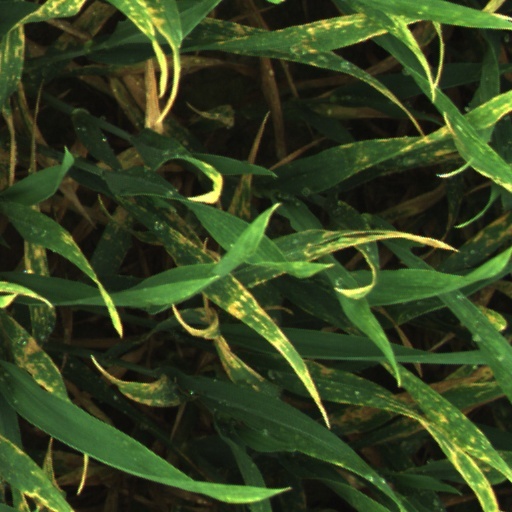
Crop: wheat